St. Laurent-class destroyer

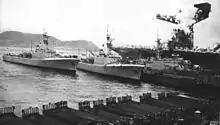
Two "St. Laurent"-class destroyers in their original configuration

Other innovative features not found on other ships of its time included an operations room separate from the bridge, from which the captain could command the ship while in combat, 12 separate internal telephone systems, air conditioning, and the latest advances in radar and sonar technology.